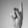
ASL letter: K